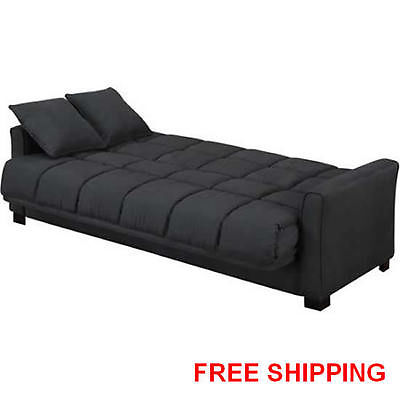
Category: sofa